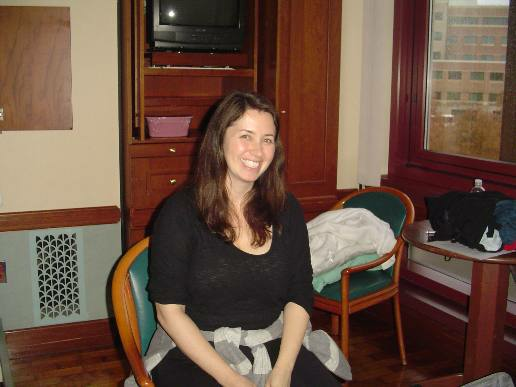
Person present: Yes